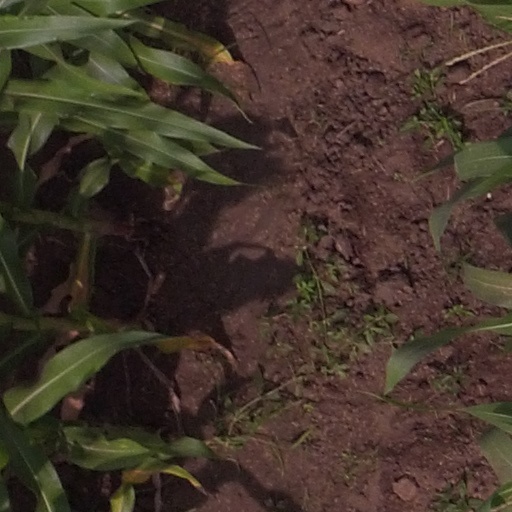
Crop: maize; corn